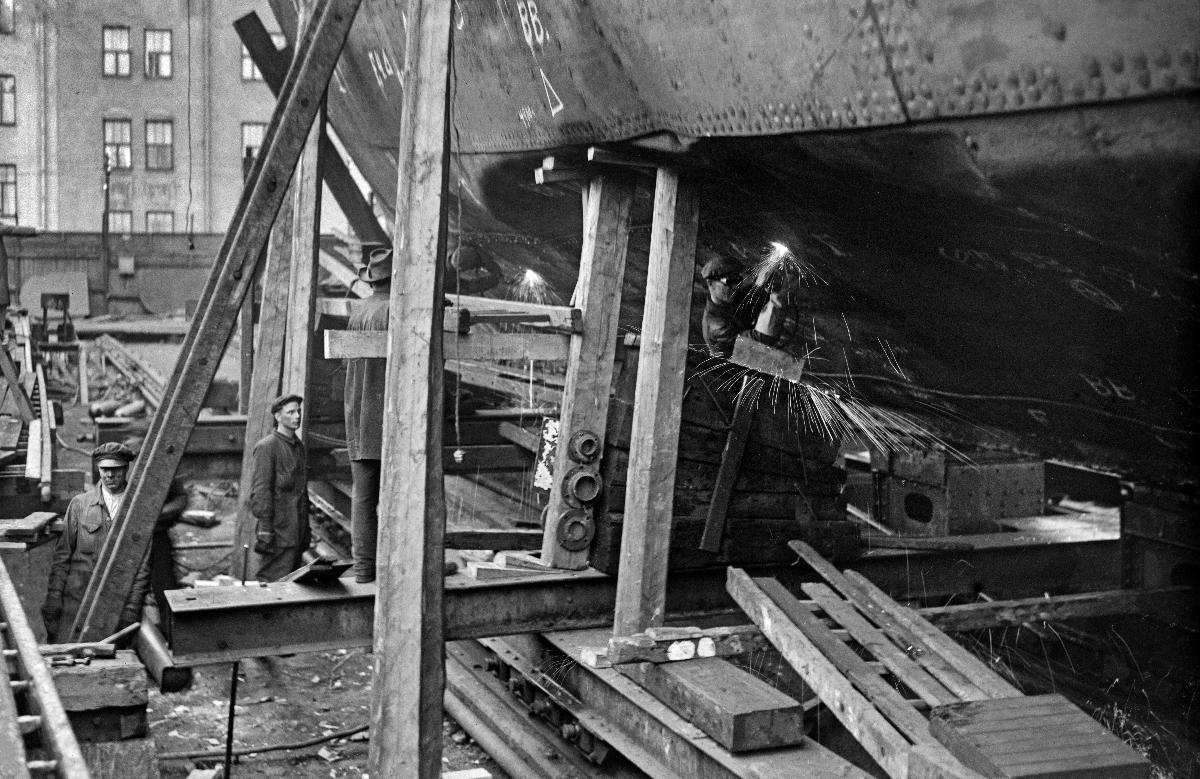
Bore I Hietalahden laivatelakalla
Bore I på Sandvikens skeppsdocka; Bore I on Hietalahti ship dock
sisällön kuvaus: S/S Bore I Hietalahden telakalla korjattavana karilleajon jälkeen 29.6.1932. Bore I ajoi karille Ryssänkarin kohdalla, Helsingin ulkopuolella 26.6.1932. content description: S/S Bore I being repaired on Hietalahti dock 29.6.1932 after having hit the ground close to Ryssänkari outside Helsinki on 26.6.1932. innehållsbeskrivning: S/S Bore I repareras på Sandvikens skeppsdocka 29.6.1932 efter grundstötningen vid Rysskär utanför Helsingfors 26.6.1932.
Kuvaaja: Sundström, Hugo, kuvaaja
Vuosi: 1932
Paikka: Suomi, Uusimaa, Helsinki
Aiheet: alukset; laivat; telakat; korjaus; karilleajo; HBL; watercrafts; ships; shipyards; repairing; ship; accidents; ship grounding; repair; docks; farkoster; fartyg; skeppsvarv; reparation; skepp; båtar; sjöfart; vattentransport; olycka; grundstötning; docka